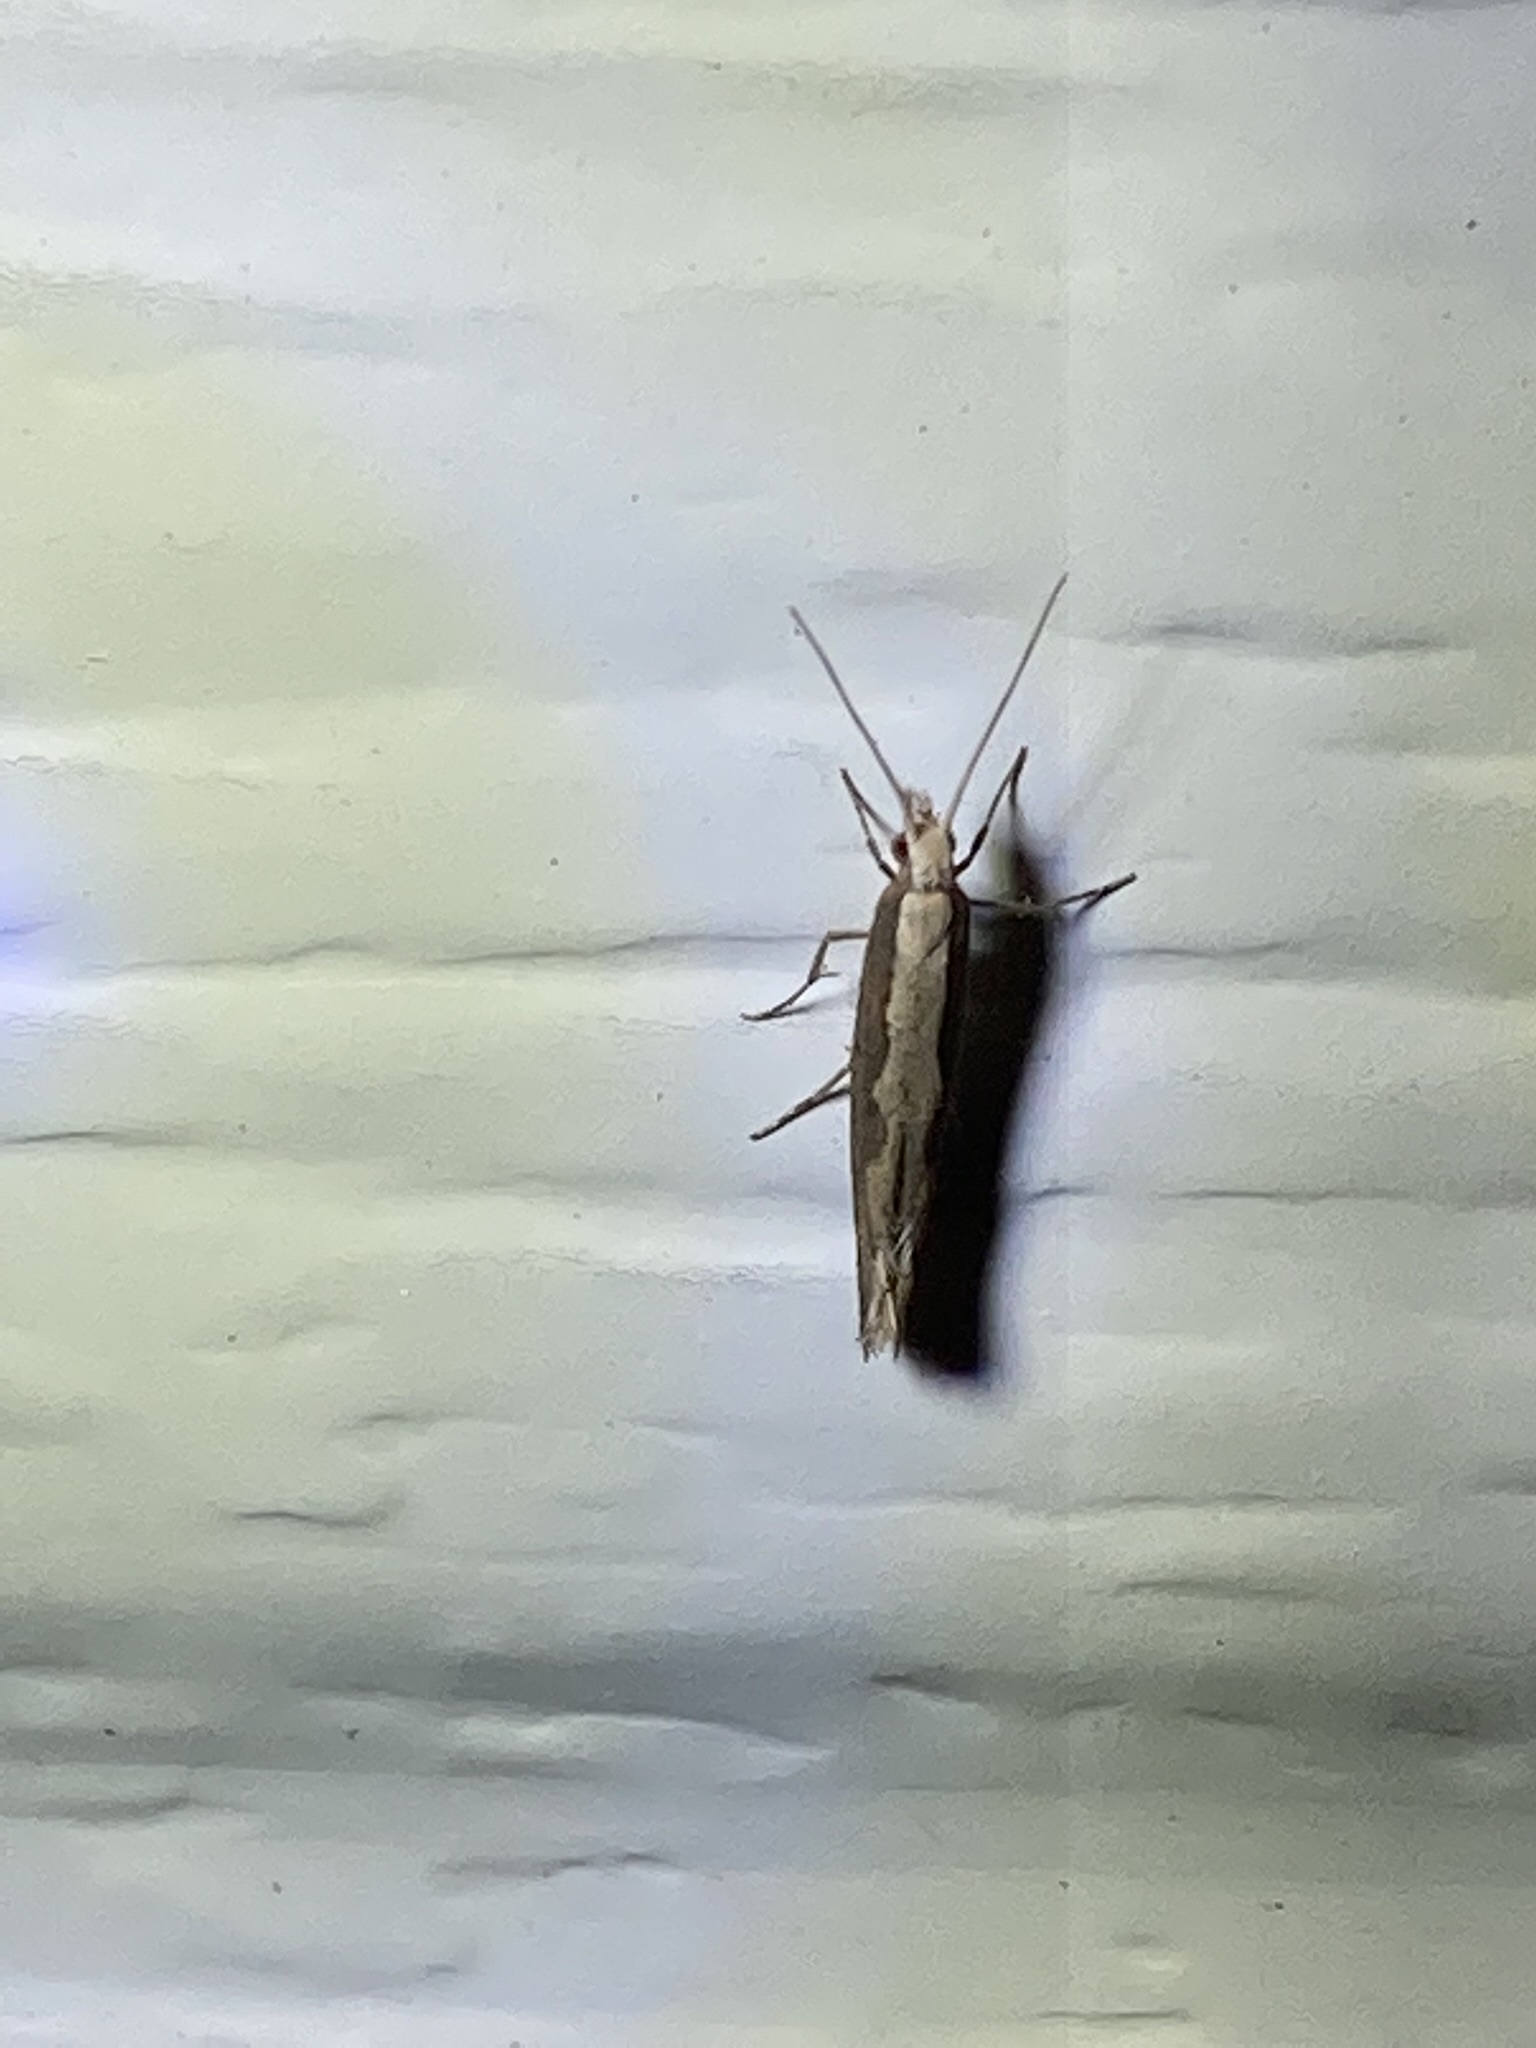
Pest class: diamondback_moth